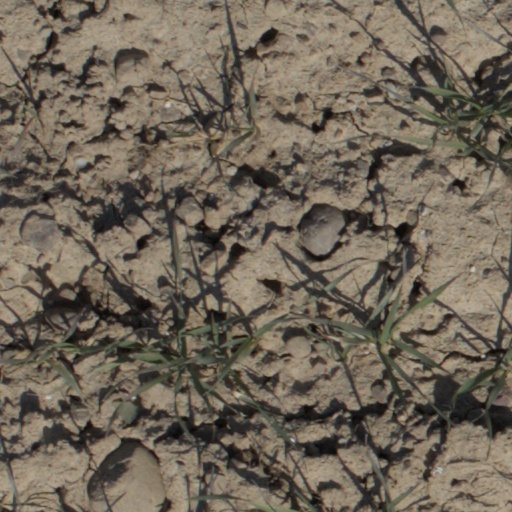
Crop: wheat